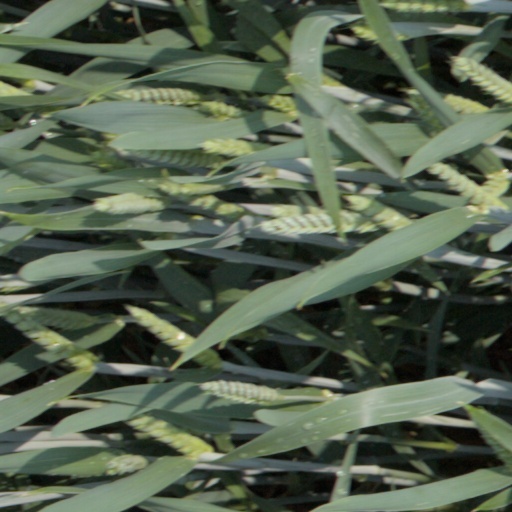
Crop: wheat